United Nations Security Council Resolution 796

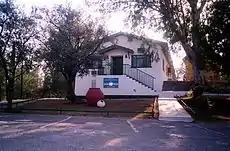
UNFICYP camp

United Nations Security Council resolution 796, adopted unanimously on 14 December 1992, noted a report of the Secretary-General that, due to the existing circumstances, the presence of the United Nations Peacekeeping Force in Cyprus (UNFICYP) would continue to be essential for a peaceful settlement. The Council asked the Secretary-General to report back again before 31 May 1993, to follow the implementation of the resolution.